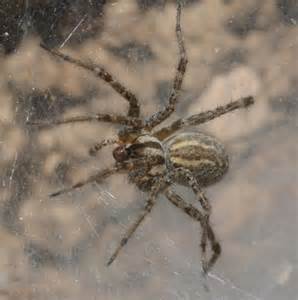
Label: spider